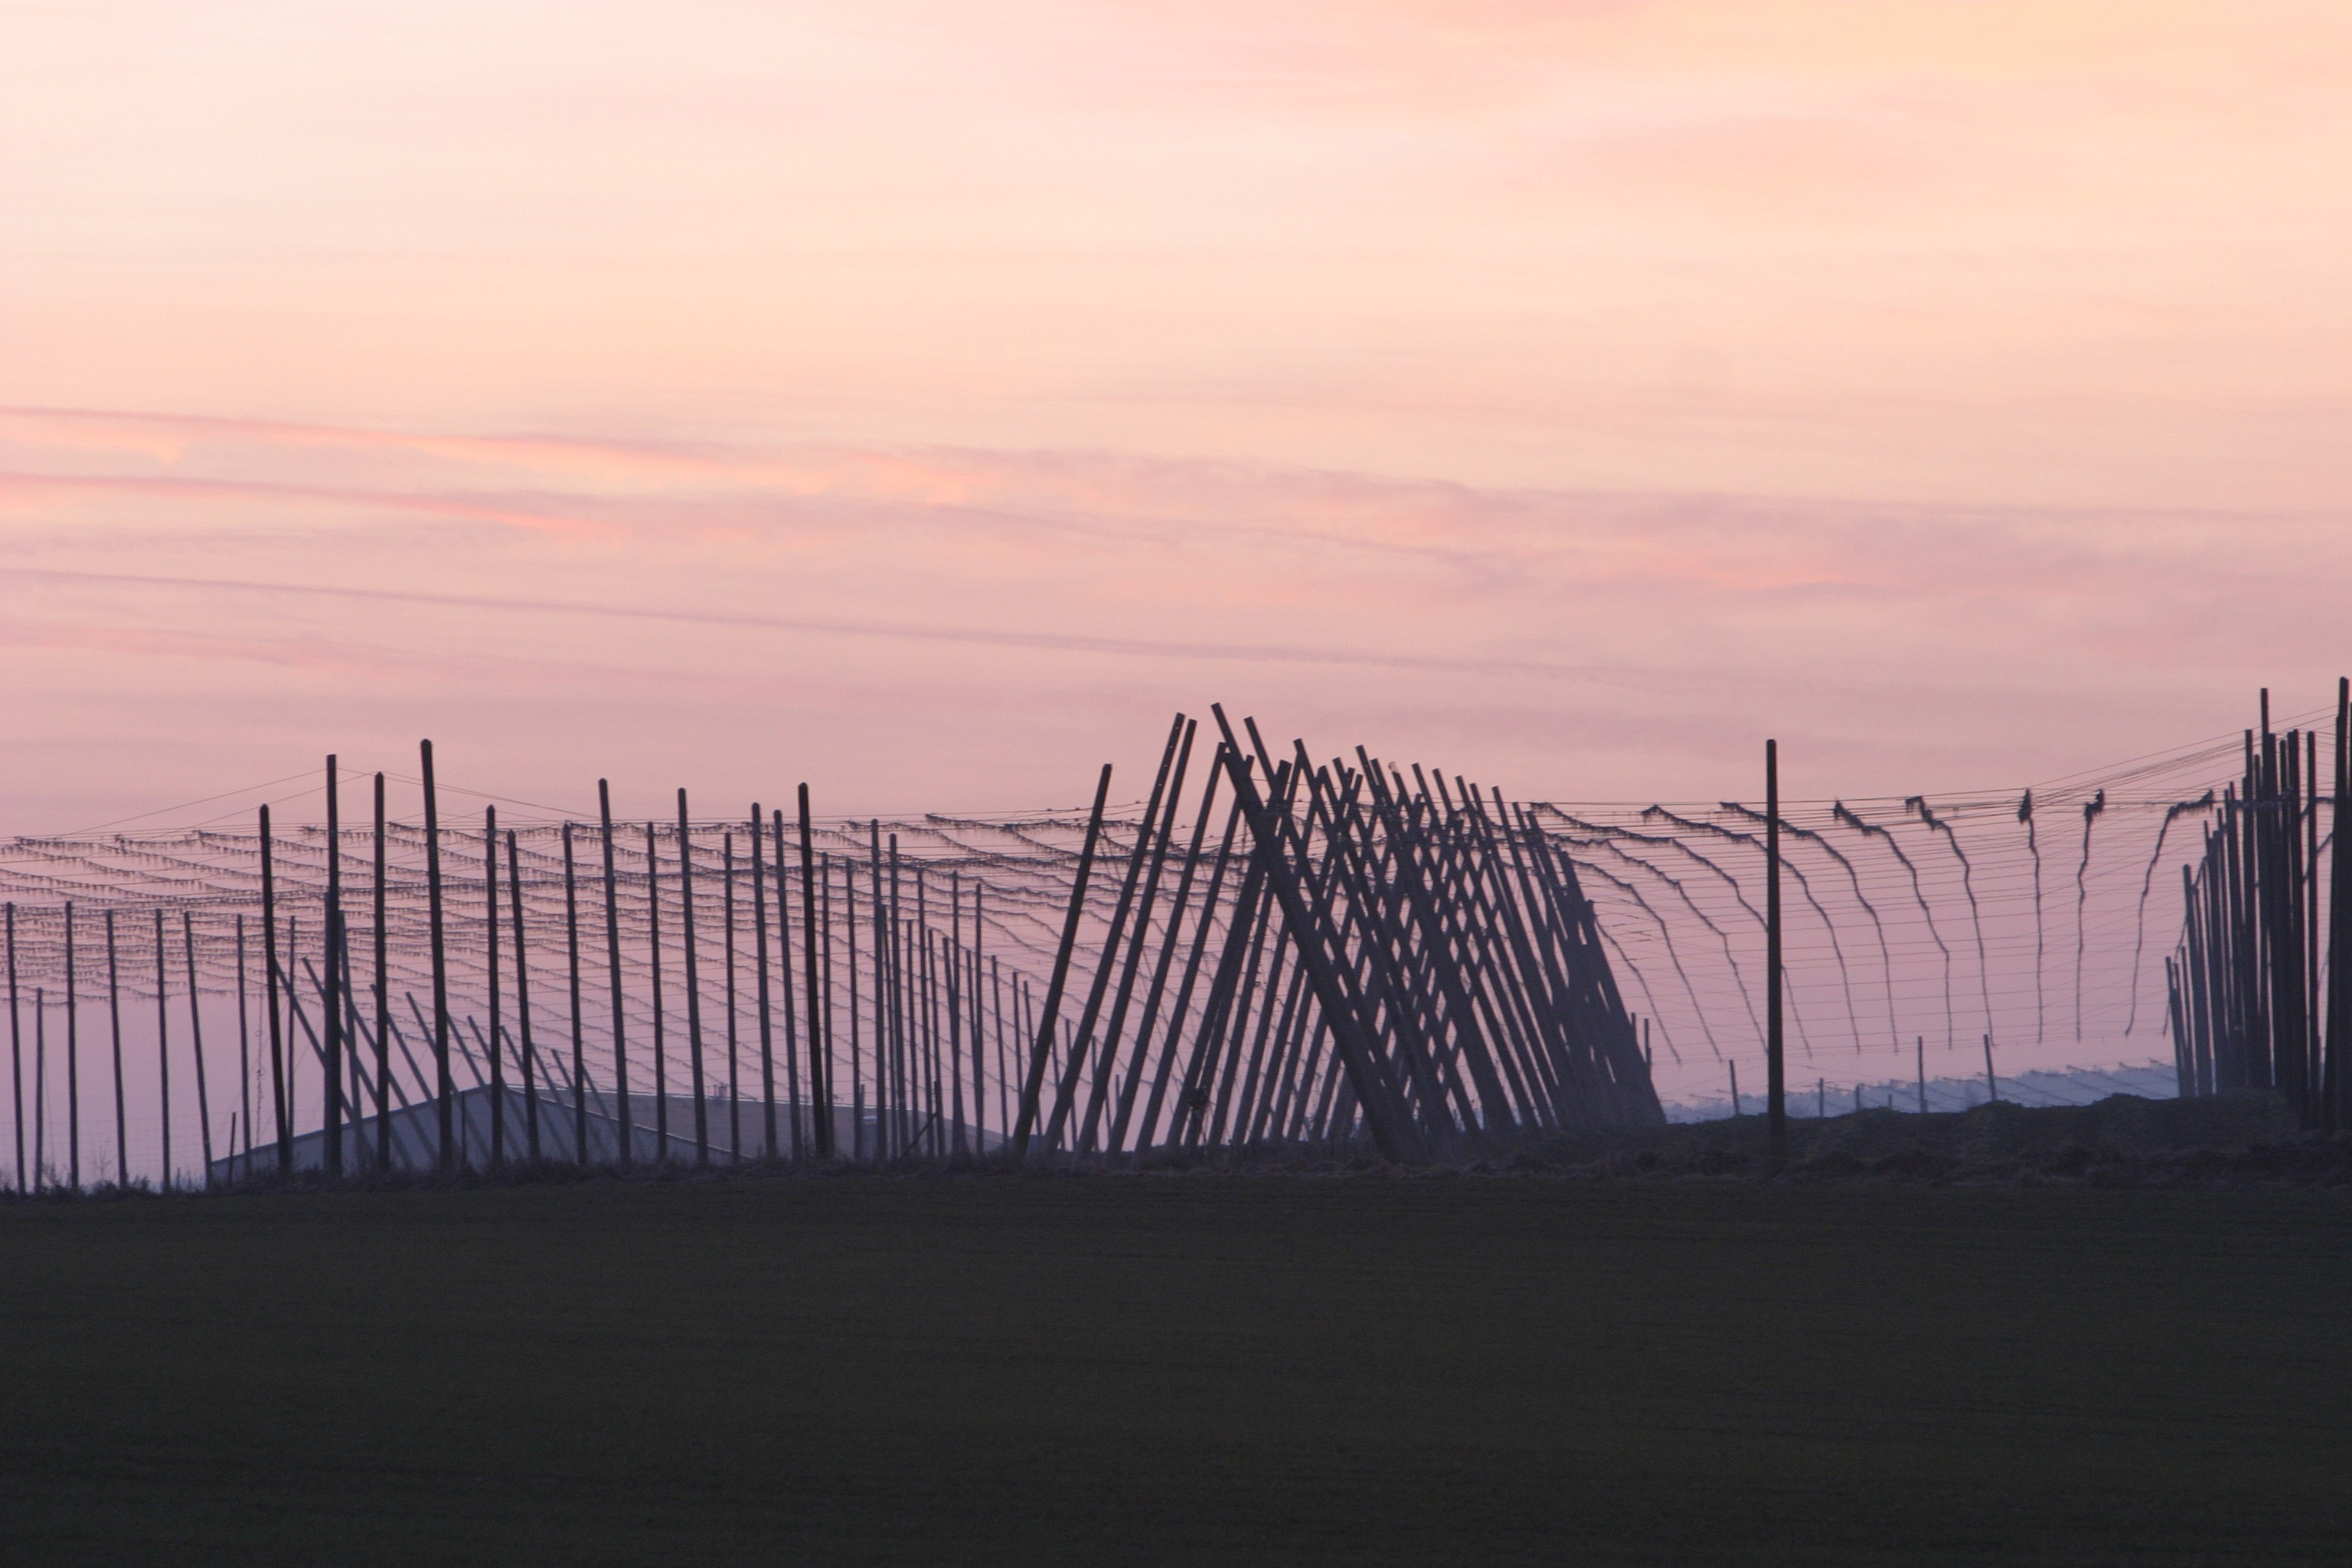
sea, coast, horizon, cloud, sky, sunrise, sunset, bridge, skyline, sunlight, morning, dawn, pier, dusk, evening, line, shape, hop garden, atmospheric phenomenon, schambach valley, old man stone